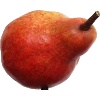
Label: red_pear